El Dorado Fire

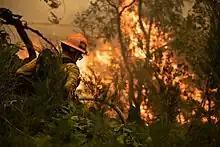

On September 17 the El Dorado Fire crossed State Route 38 and grew to by the next day. While U.S. Forest Service Hotshot crews conducted controlled burns near Angelus Oaks on September 17, wind gusts created local fires that resulted in the death of a firefighter. On September 18 residents of Forest Falls and Mountain Home Village were allowed to return to their homes. By September 24, the fire had grown to , but was estimated to be 81 percent contained and the evacuation order for Angelus Oaks was lifted. Containment reached 93 percent on September 28, and it continued to burn until November 16.